History of the Soviet Union

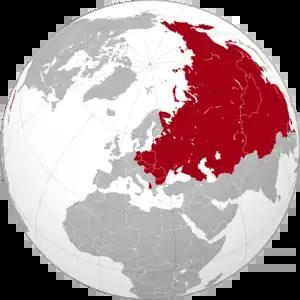
Map showing the greatest territorial extent of the Soviet Union and the sovereign states that it dominated politically, economically and militarily in 1960, after the Cuban Revolution of 1959 but before the official Sino-Soviet split of 1961 (total area: c. 35,000,000 km)

During the immediate post-war period, the Soviet Union rebuilt and expanded its economy, while maintaining its strictly centralized control. It took effective control over most of the countries of Eastern Europe (except Yugoslavia and later Albania), turning them into satellite states. The USSR bound its satellite states in a military alliance, the Warsaw Pact, in 1955, and an economic organization, Council for Mutual Economic Assistance or Comecon, a counterpart to the European Economic Community (EEC), from 1949 to 1991. Although nominally a "defensive" alliance, the Warsaw Pact's primary function was to safeguard the Soviet Union's hegemony over its Eastern European satellites, with the Pact's only direct military actions having been the invasions of its own member states to keep them from breaking away. The USSR concentrated on its own recovery, seizing and transferring most of Germany's industrial plants, and it exacted war reparations from East Germany, Hungary, Romania, and Bulgaria using Soviet-dominated joint enterprises. It also instituted trading arrangements deliberately designed to favour the country. Moscow controlled the Communist parties that ruled the satellite states, and they followed orders from the Kremlin. Historian Mark Kramer concludes: "The net outflow of resources from eastern Europe to the Soviet Union was approximately $15 billion to $20 billion in the first decade after World War II, an amount roughly equal to the total aid provided by the United States to western Europe under the Marshall Plan." Later, the Comecon supplied aid to the eventually victorious Chinese Communist Party, and its influence grew elsewhere in the world. Fearing its ambitions, the Soviet Union's wartime allies, the United Kingdom and the United States, became its enemies. In the ensuing Cold War, the two sides clashed indirectly in proxy wars.